Ottavia Cestonaro

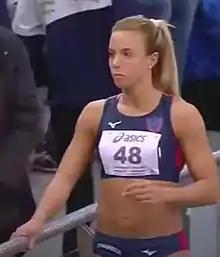
Cestonaro at the 2018 Italian Athletics Indoor Championships

Ottavia Cestonaro (born 12 January 1995) is an Italian long jumper and triple jumper.